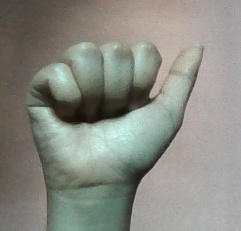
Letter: dhad